Arve Moen Bergset

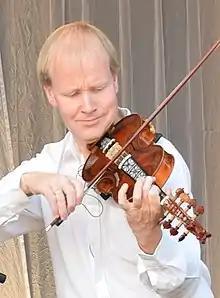
Arve Moen playing hardanger fiddle

Arve Moen Bergset (born 13 March 1972) is a Norwegian traditional folk singer, hardanger fiddler, and classical violinist. He is known both for his solo works as well as for his works with Bukkene Bruse.